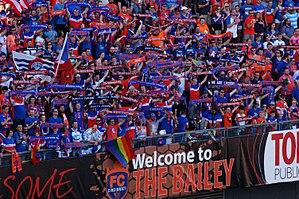
Le FC Cincinnati est un club américain de soccer évoluant en Major League Soccer à partir de 2019, basé à Cincinnati, en Ohio.